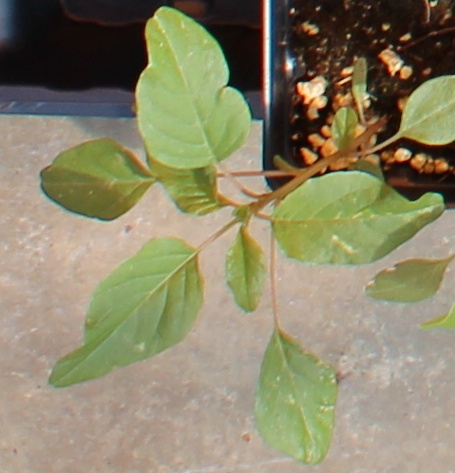
Label: Palmer Amaranth